Peace of Lund

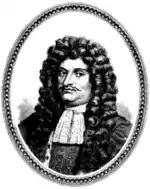
Johan Göransson Gyllenstierna

In addition to these openly proclaimed articles, the treaty included secret paragraphs negotiated by Johan Göransson Gyllenstierna. They outlined a strategy of mutual assistance, which Gyllenstierna understood was the only way the Scandinavian countries were able to compete with France and Brandenburg-Prussia. The alliance was to last ten years.